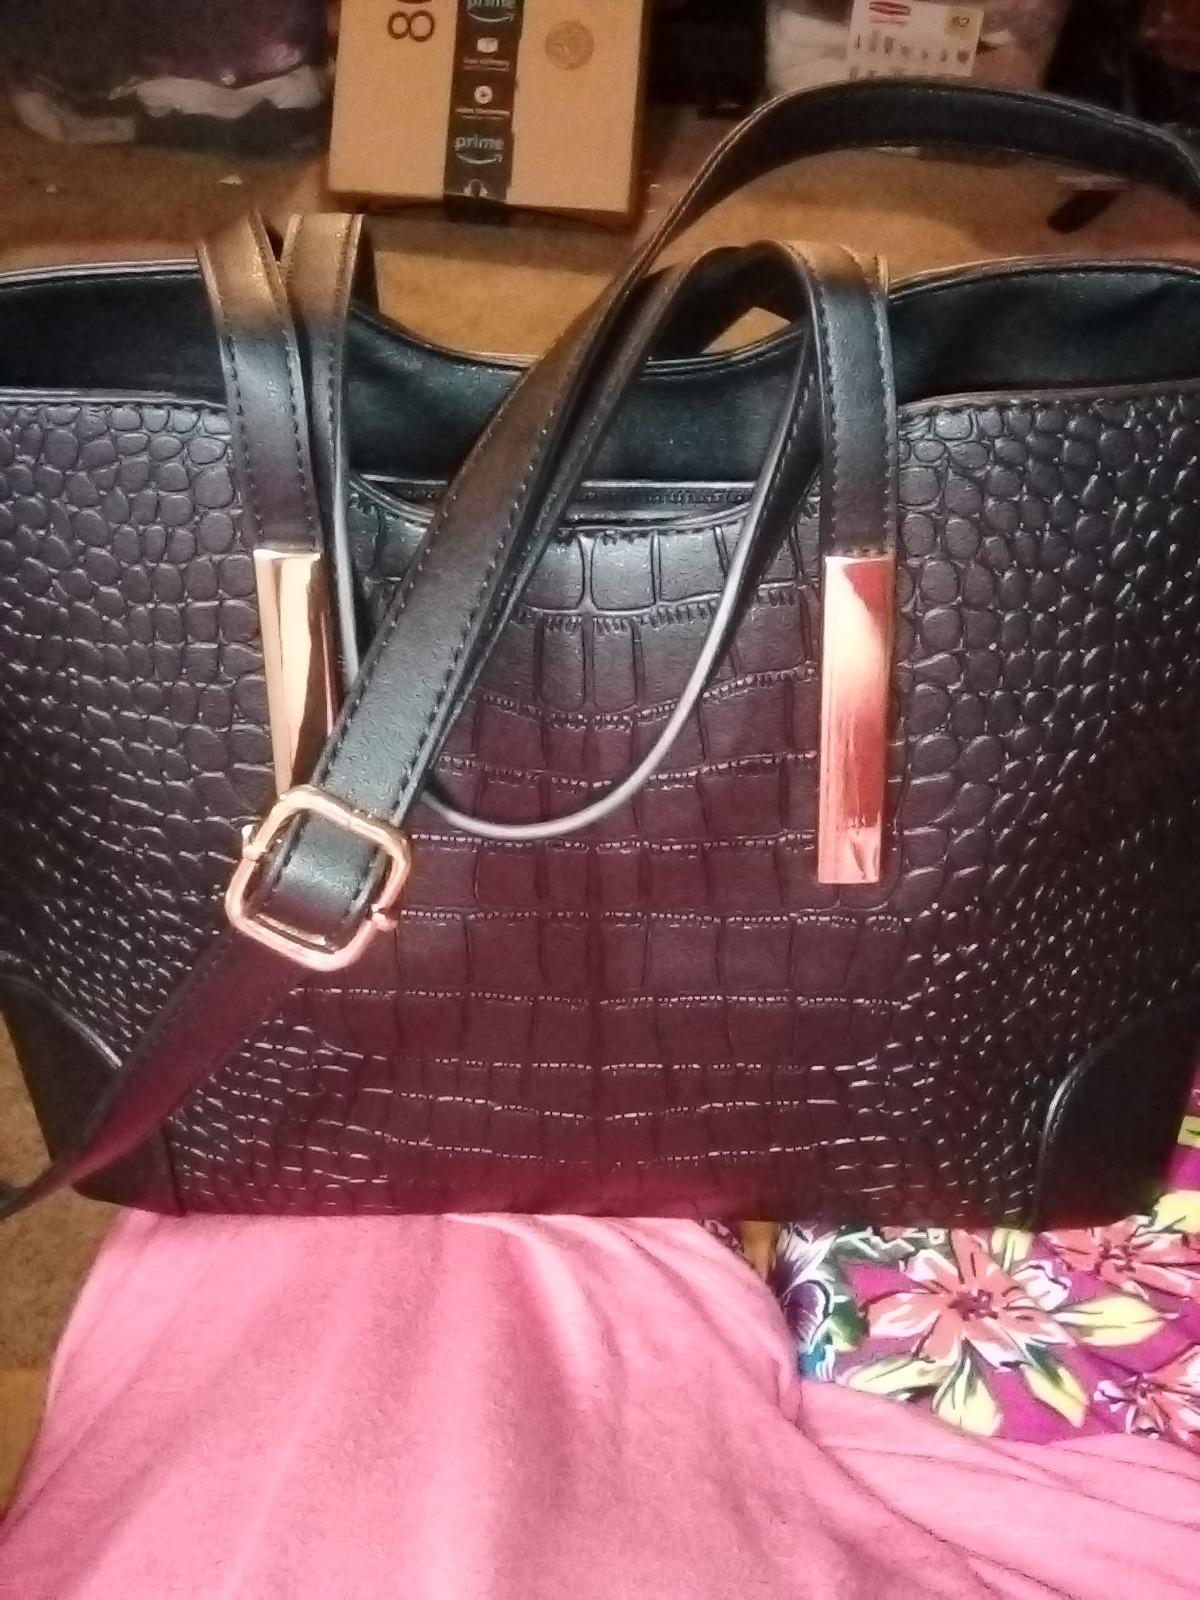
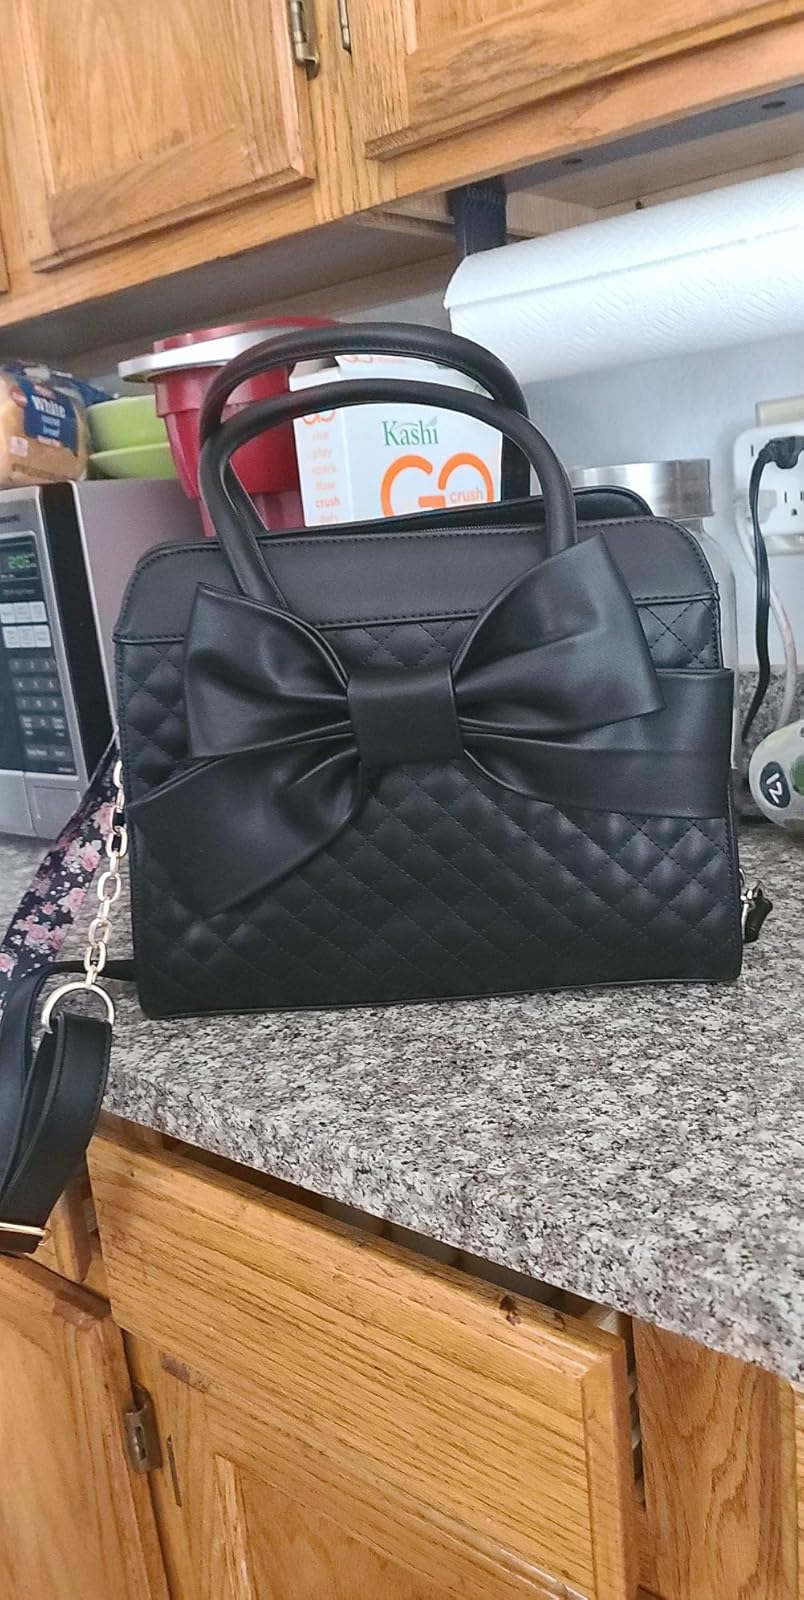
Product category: accessories_handbag
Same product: no